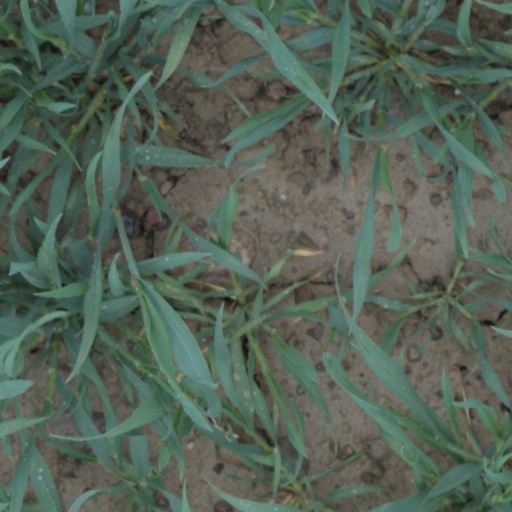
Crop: wheat